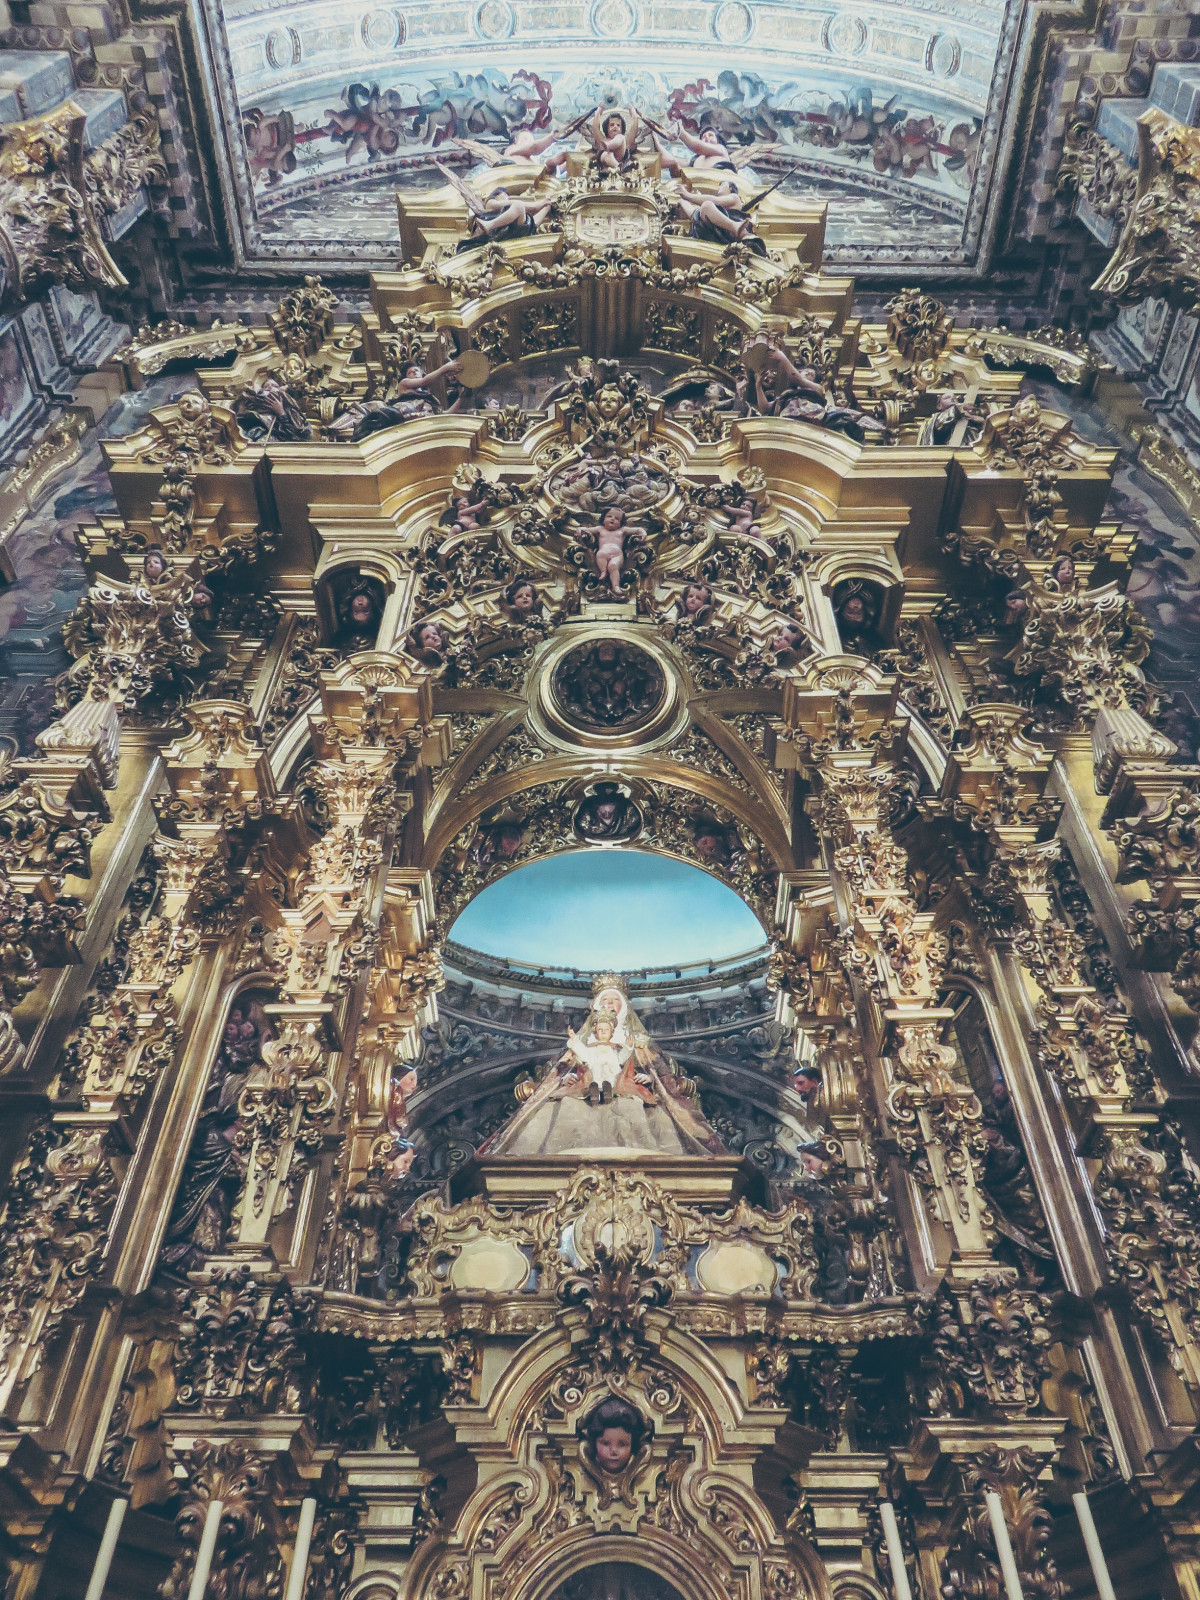
Tags: building, skyscraper, tower, landmark, cathedral, place of worship, basilica, dome, metropolis, aerial photography